Sta. Niña

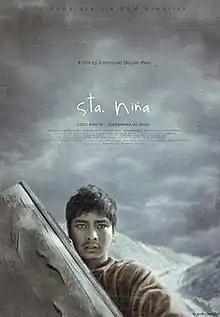
Theatrical movie poster

Sta. Niña ("Saint Niña") is a 2012 Filipino drama film directed by Emmanuel Quindo Palo. The film is Palo's first directorial venture. The film tells the story of Paulino who unexpectedly unearths the remains of his 2-year-old daughter in a lahar-filled quarry. It was one of the official entries for the New Breed Full Length Feature Category in Cinemalaya 2012.